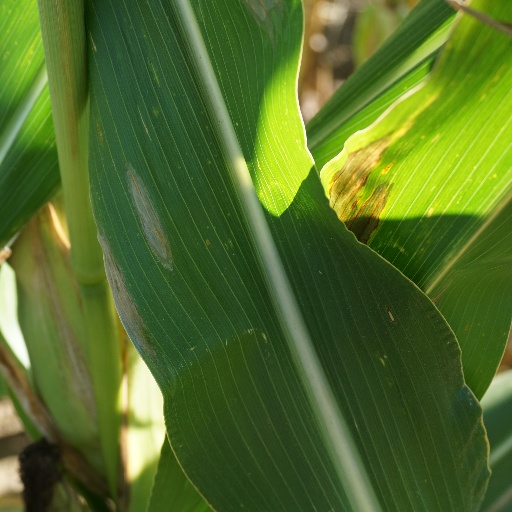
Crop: maize; corn